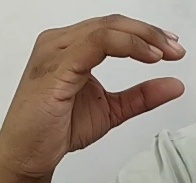
ASL sign: C